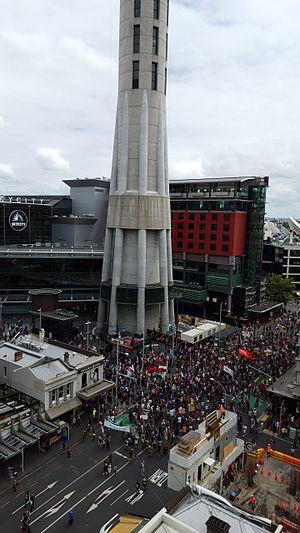
L'accord de partenariat transpacifique, aussi connu sous le nom de « Partenariat Trans-Pacifique » ou sous son nom anglais « Trans-Pacific Partnership Agreement » ou simplement « Trans-Pacific Partnership », est un traité multilatéral de libre-échange signé le 4 février 2016, qui vise à intégrer les économies des régions Asie-Pacifique et Amérique.